Natalie Merchant

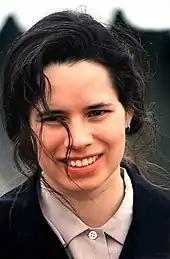
Merchant in 1995 at Earth Day in Columbia, Maryland

After her split with 10,000 Maniacs, Merchant was so eager to begin writing her own material that she went home that very day and composed the song "I May Know the Word", which was originally meant to appear on the soundtrack to the Tom Hanks movie "Philadelphia". The song was eventually cut from the soundtrack, but it would go on to appear on Merchant's debut solo album, "Tigerlily", which was released on the Elektra label in 1995.